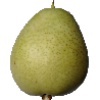
Label: Pear 1